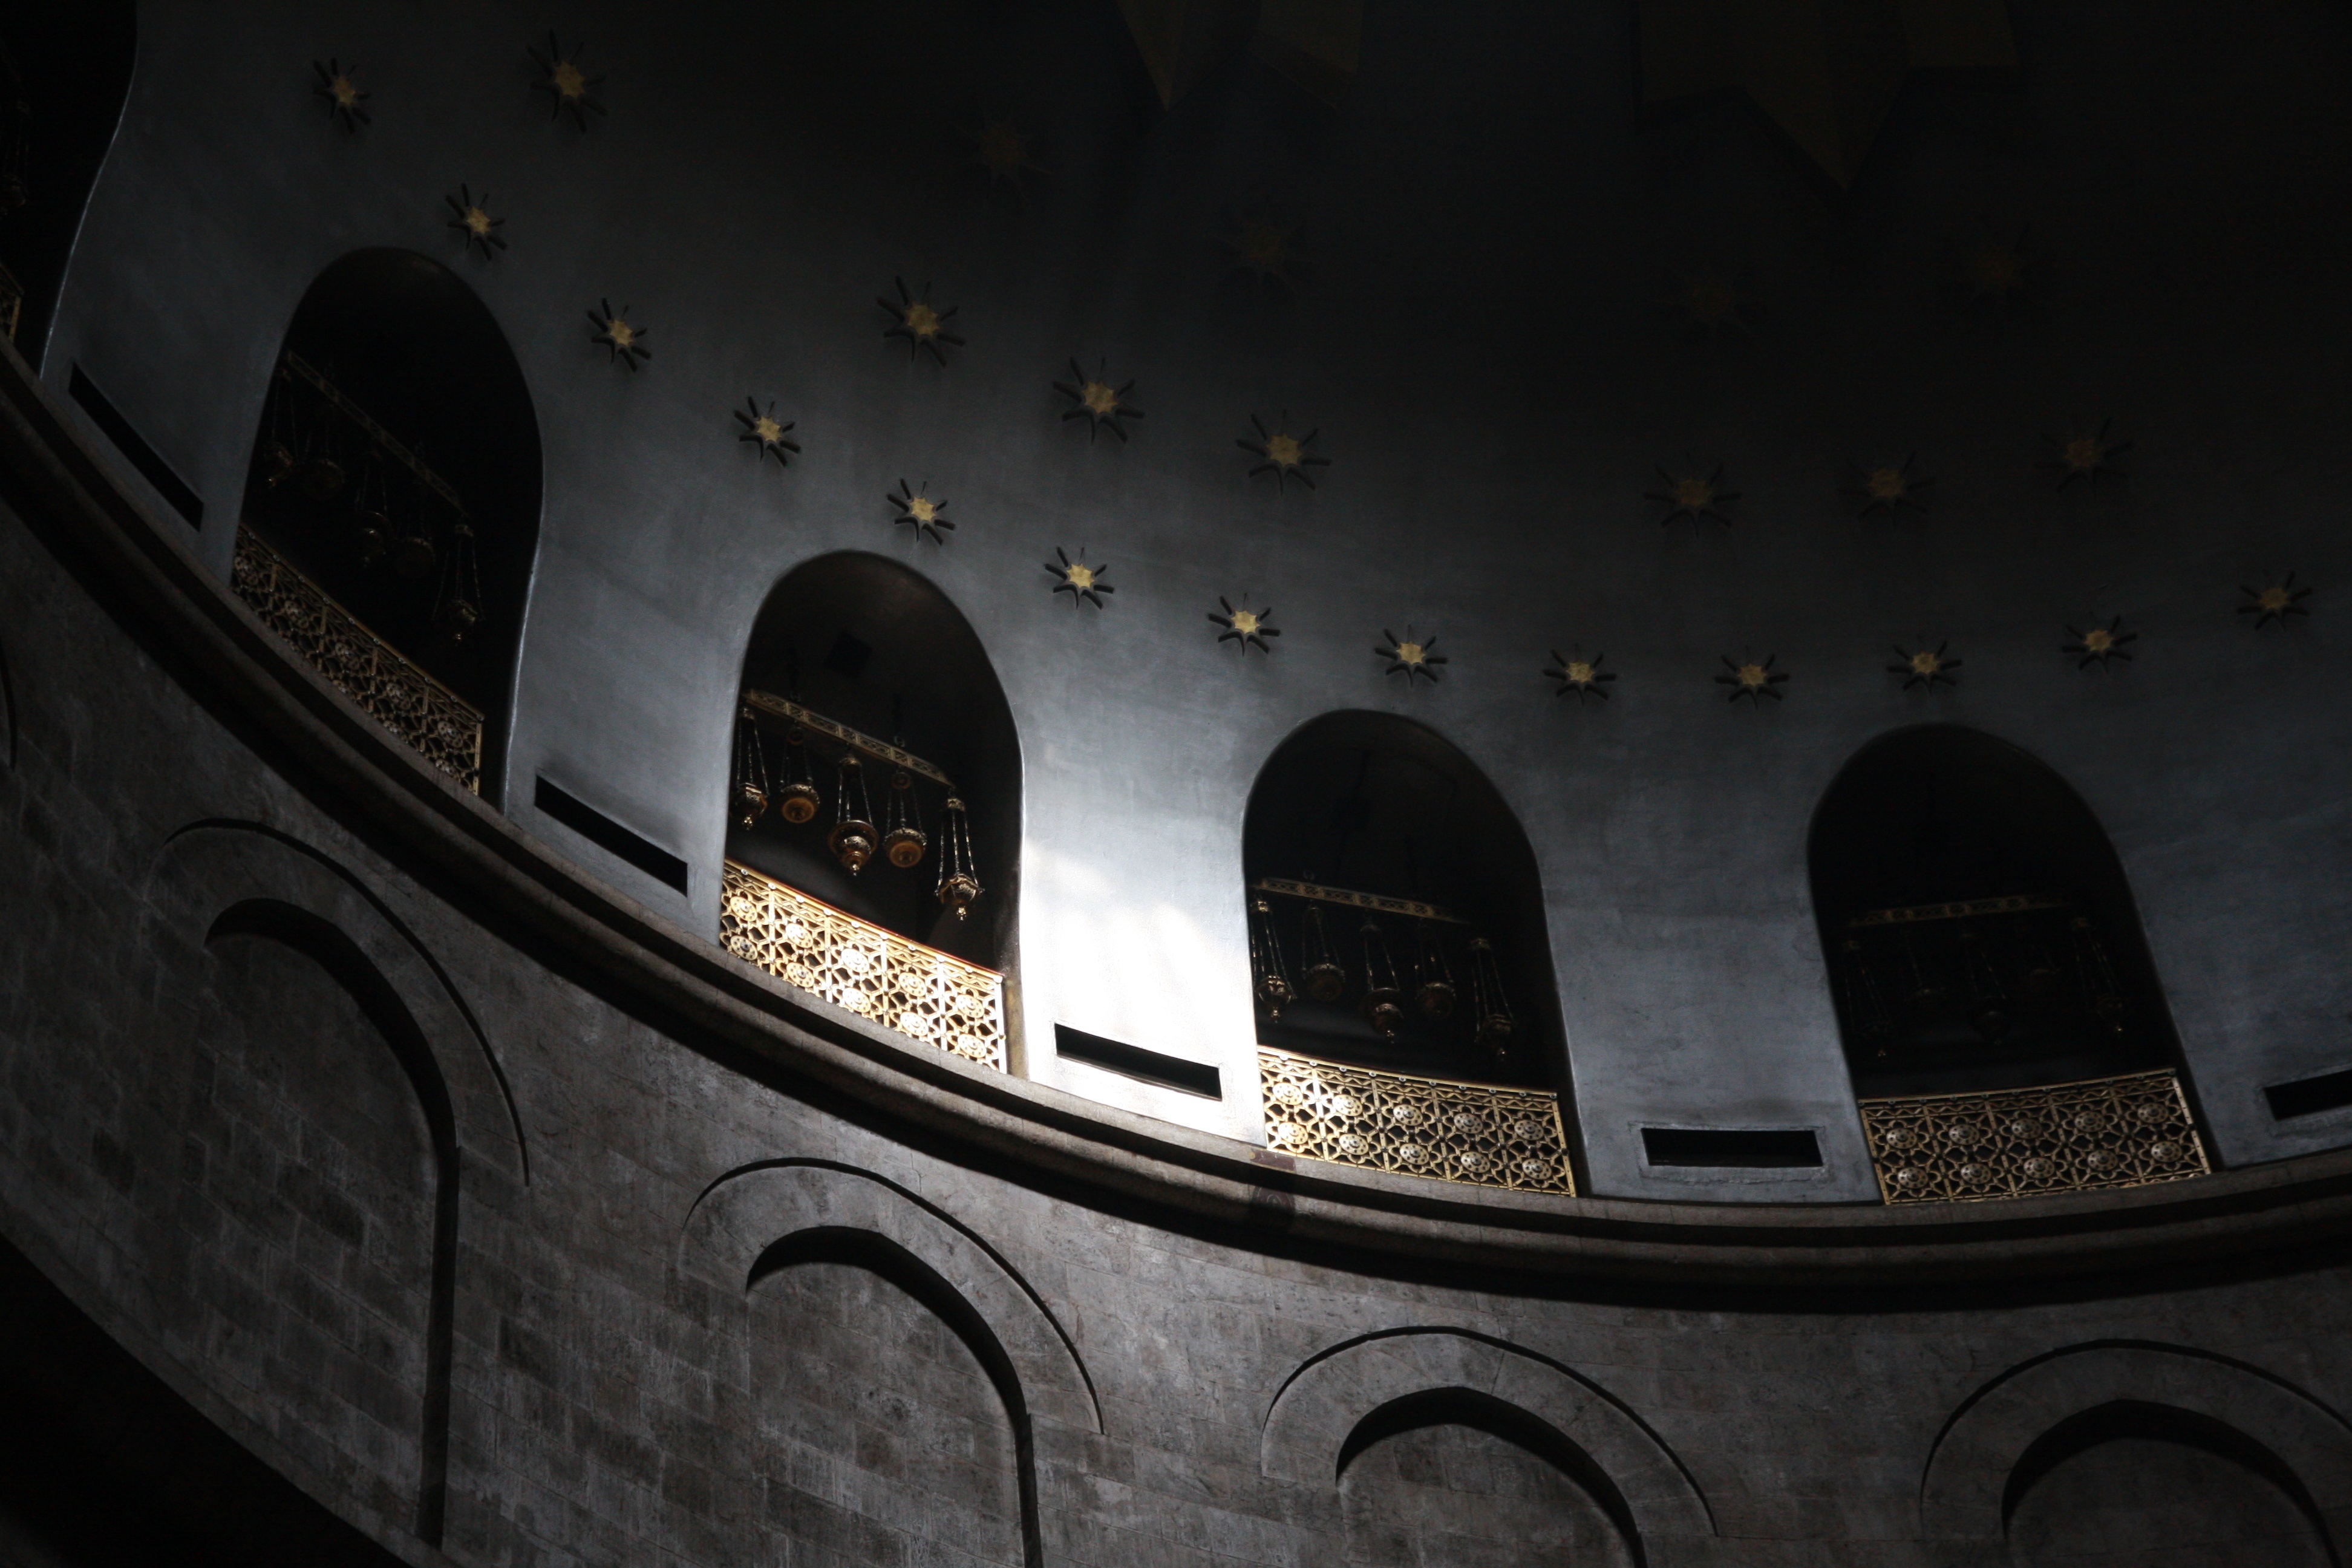
light, car, night, vehicle, darkness, black, lighting, theatre, shape, jerusalem, israel, church of the holy sepulchre